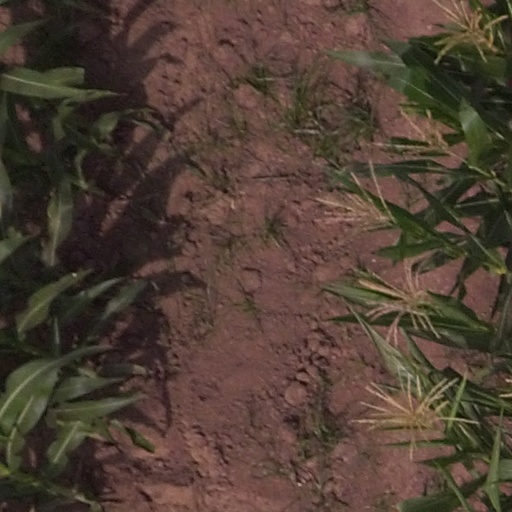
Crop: maize; corn